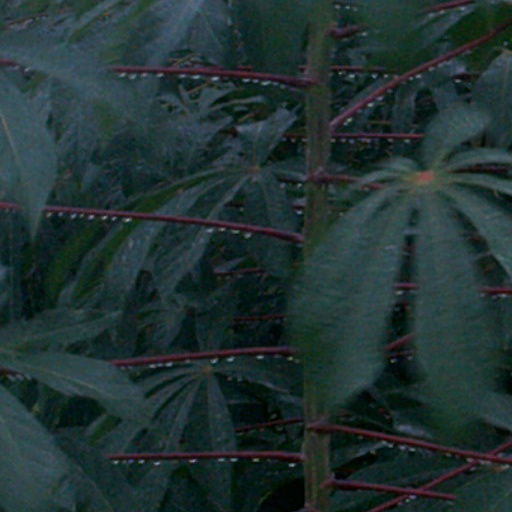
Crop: cassava